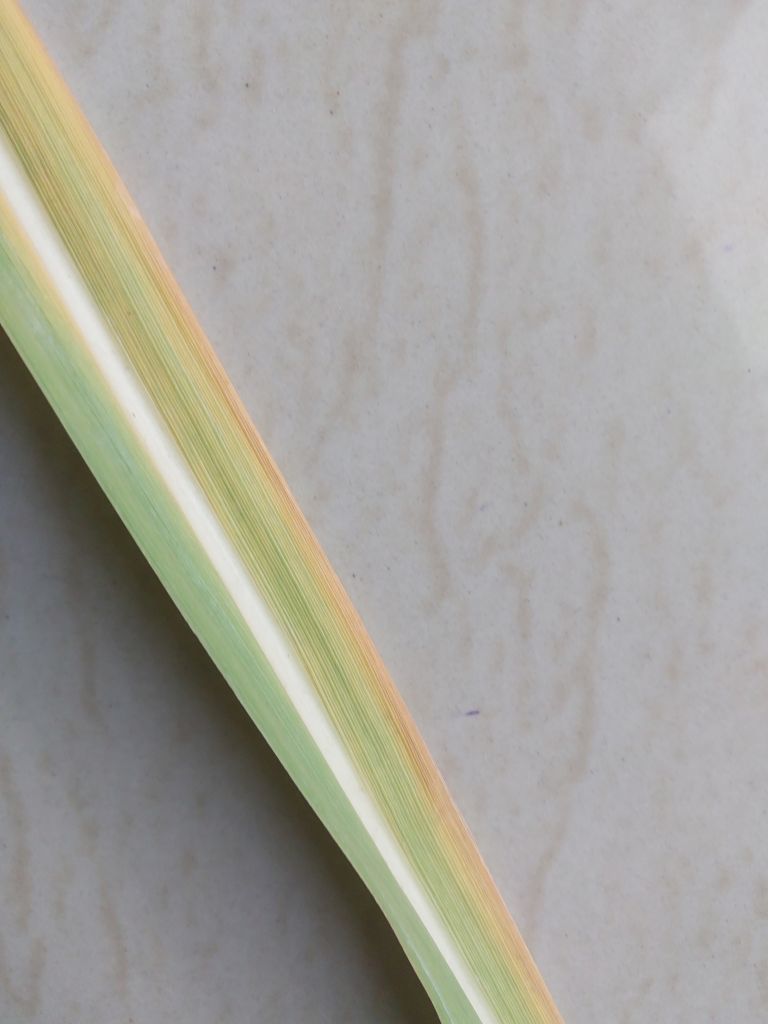
Label: Yellow Leaf